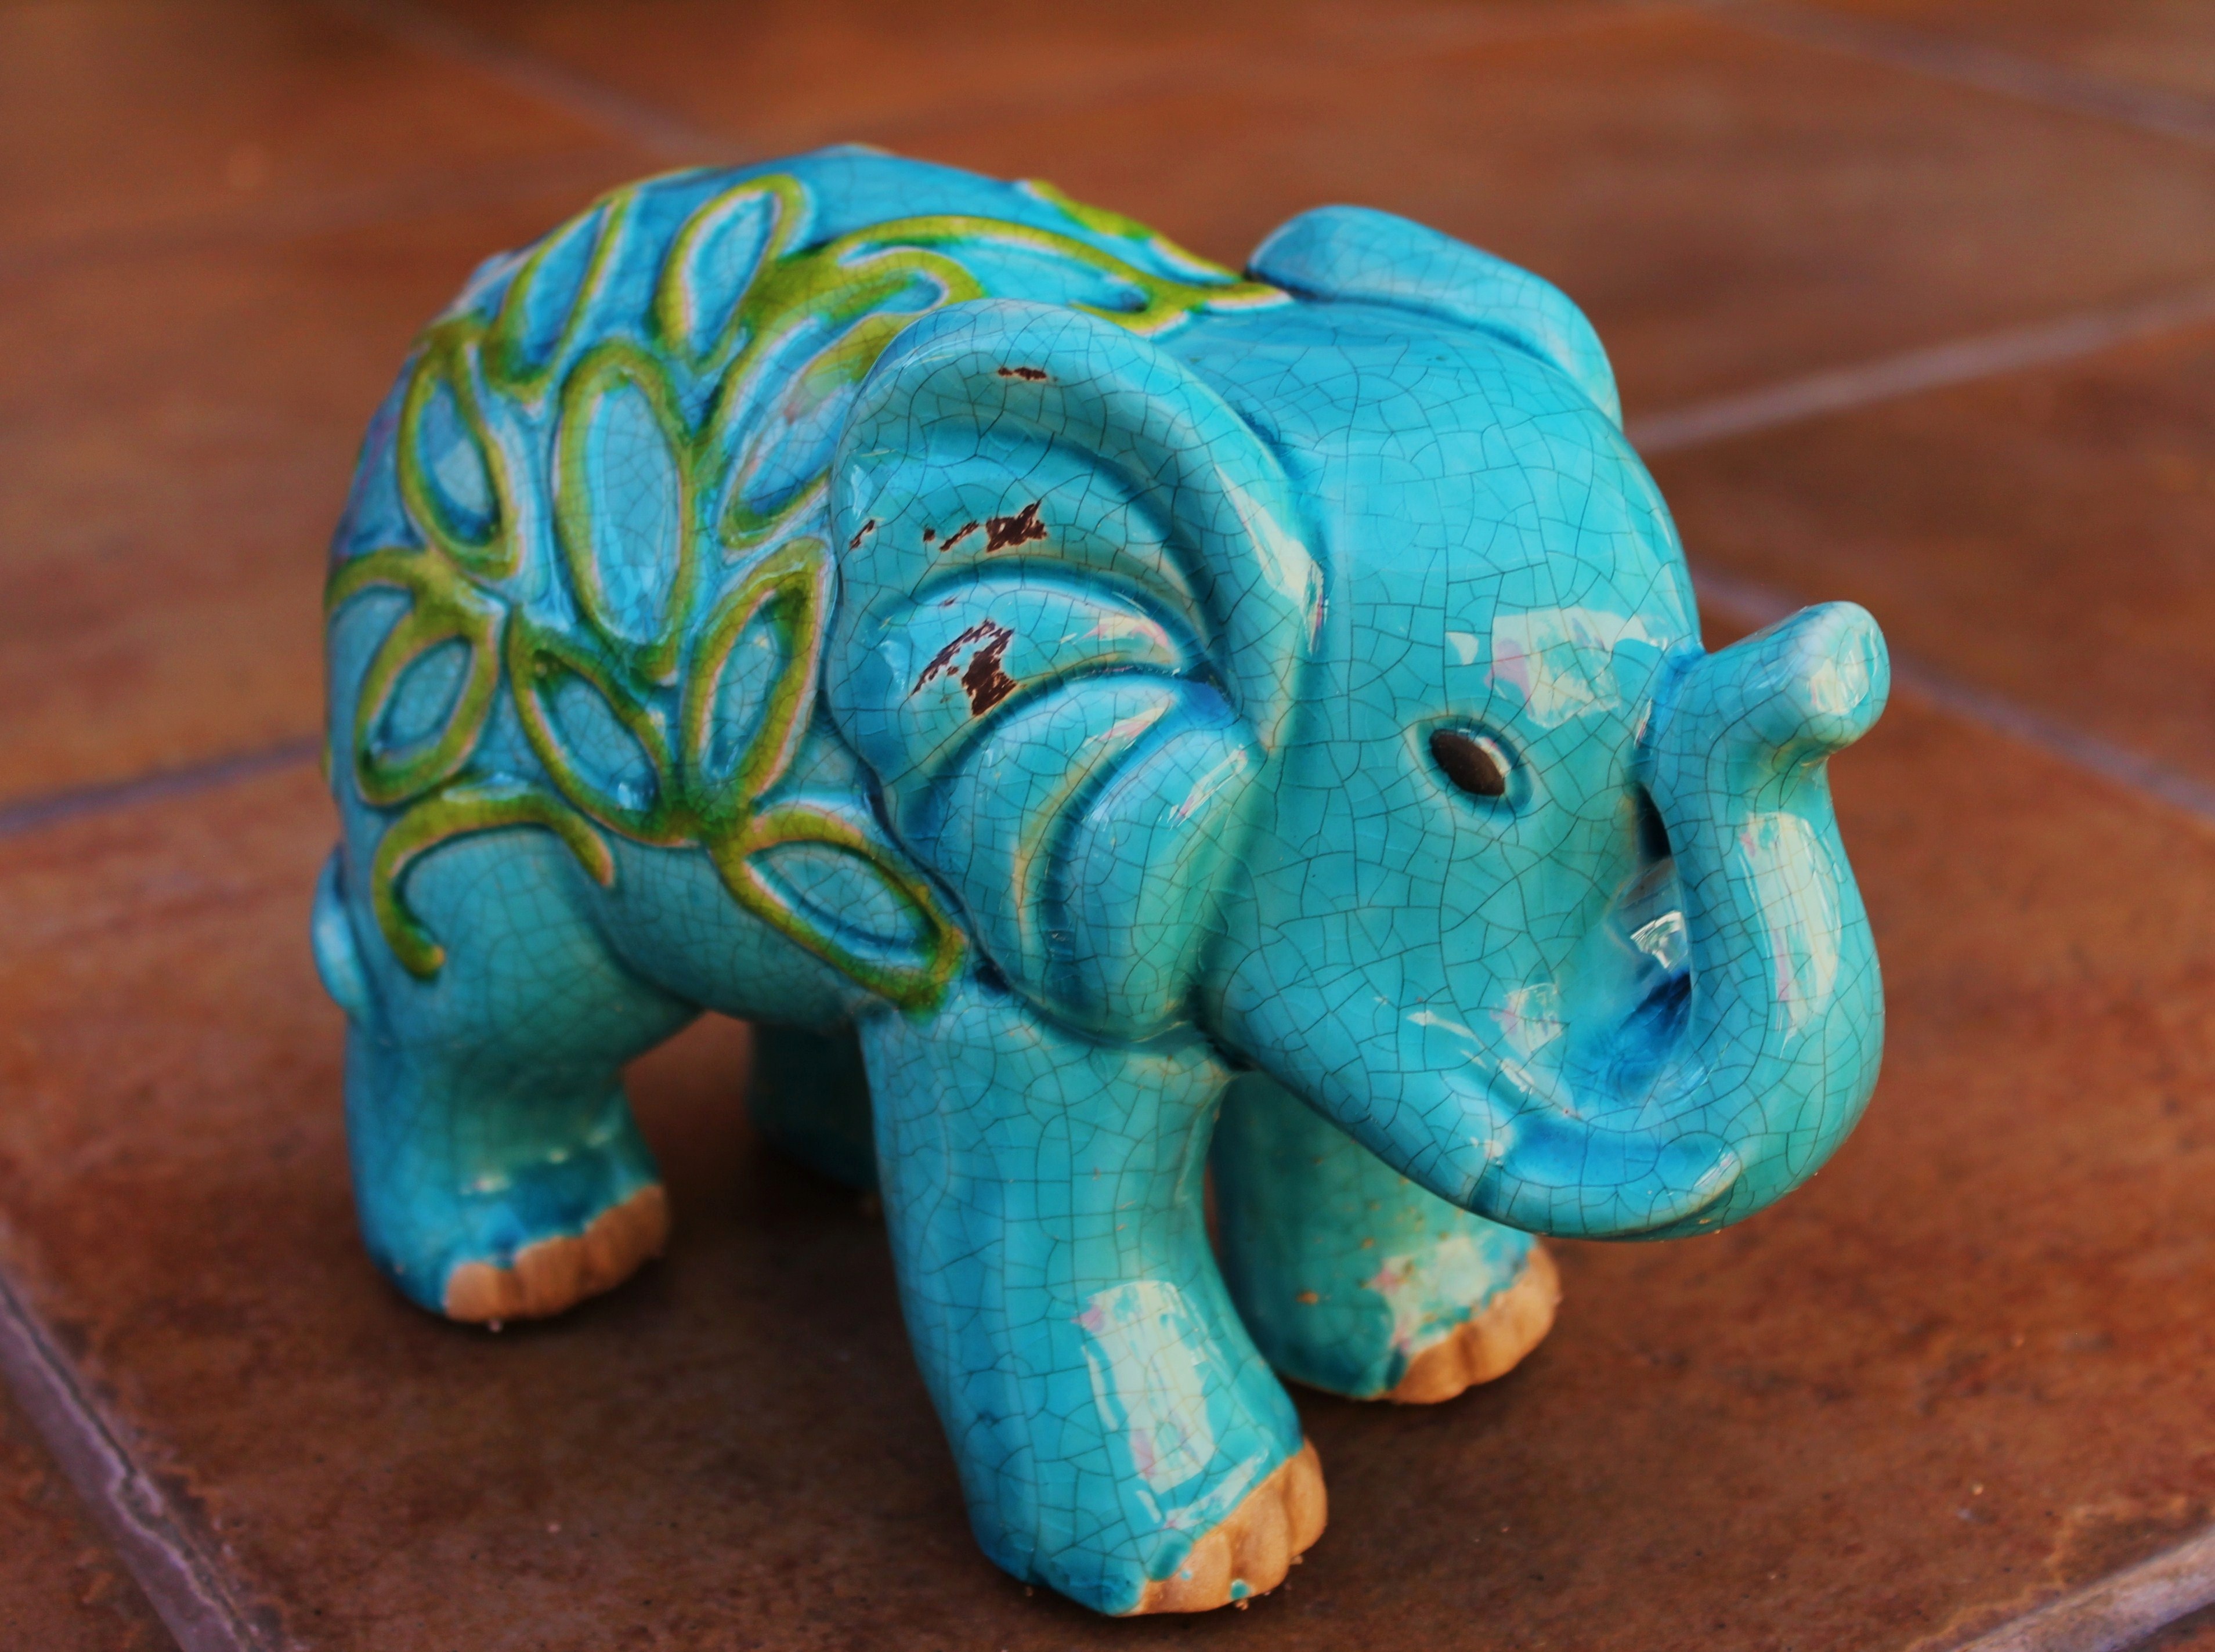
animal, statue, decoration, ceramic, artistic, blue, craft, toy, decor, material, elephant, sculpture, art, design, decorative, home decor, amber avalona, stuffed toy, garden art, animal totem, elephant totem, elephant art, blue animal